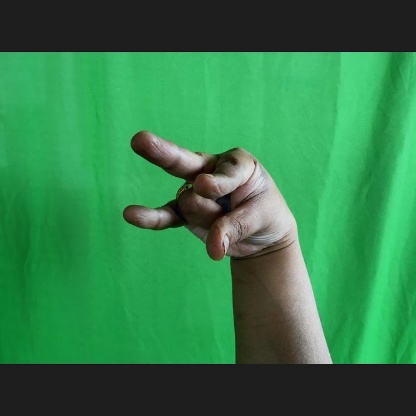
Mudra: Kangulam